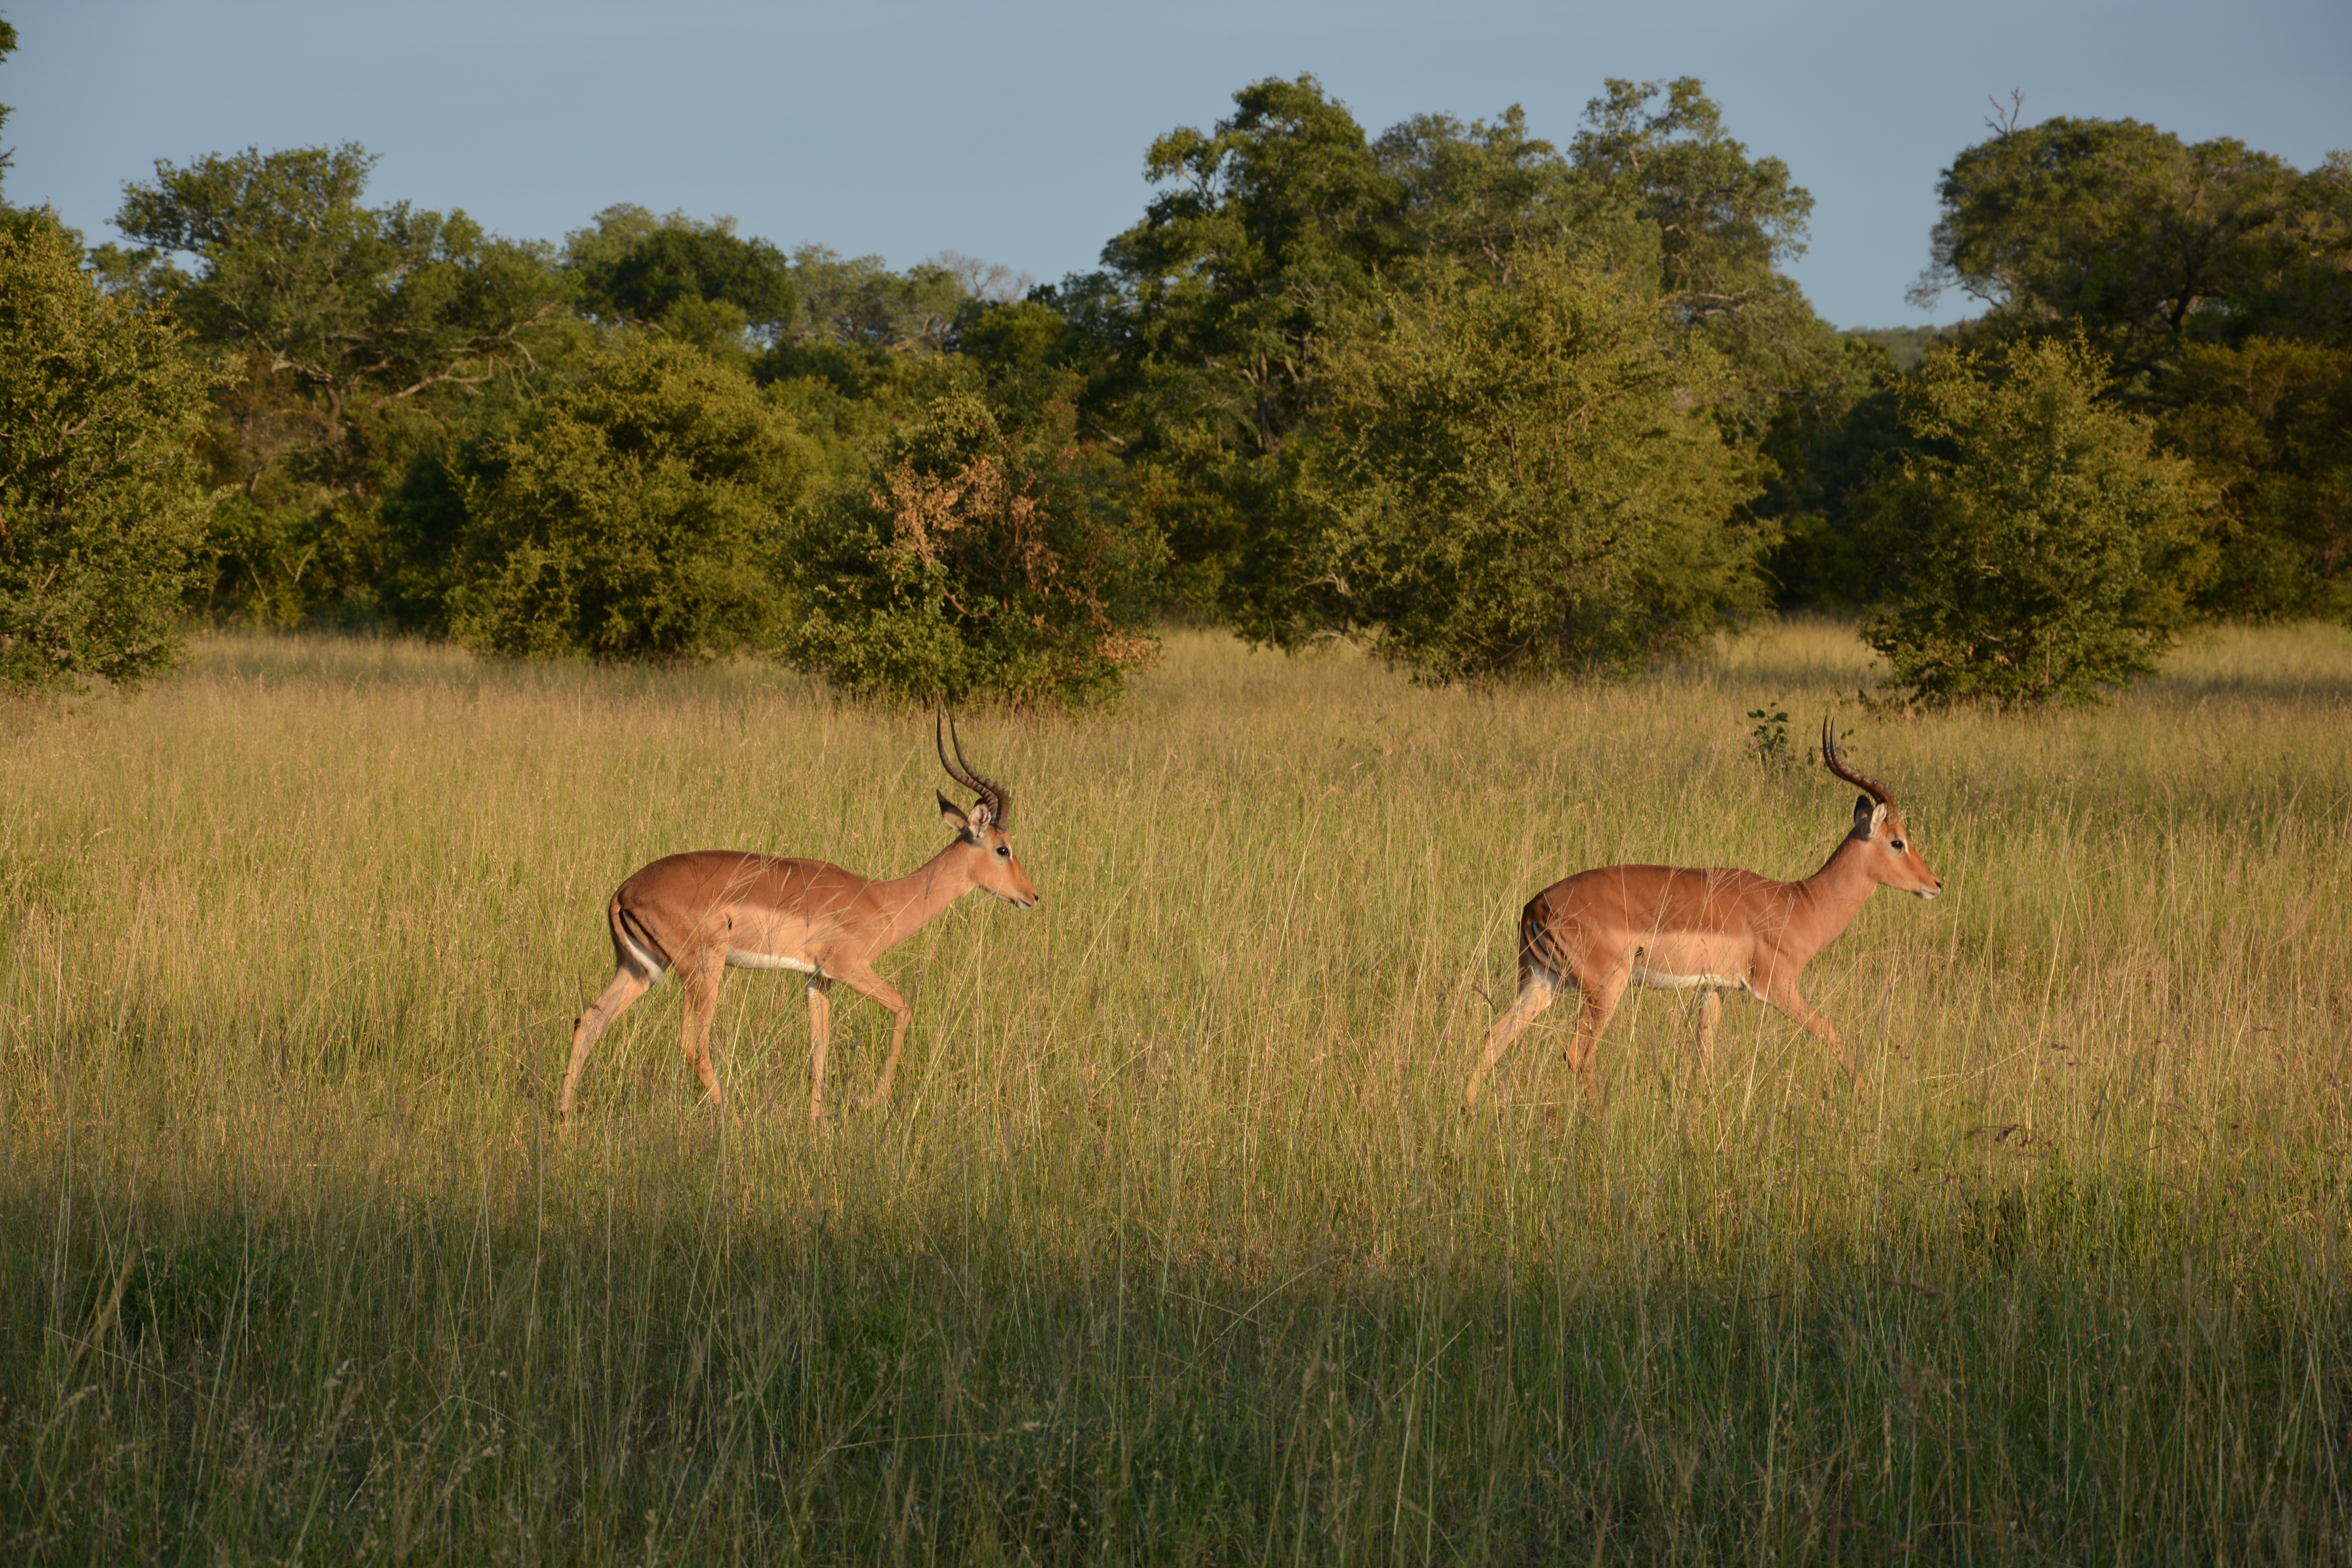
nature, prairie, wildlife, deer, herd, grazing, mammal, national park, fauna, savanna, plain, antelope, gazelle, grassland, impala, safari, ecosystem, south africa, steppe, white tailed deer